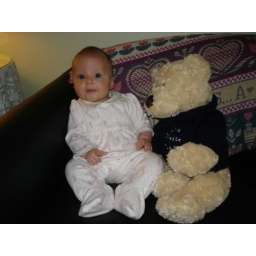
This bear is, by far, her favorite stuffed animal